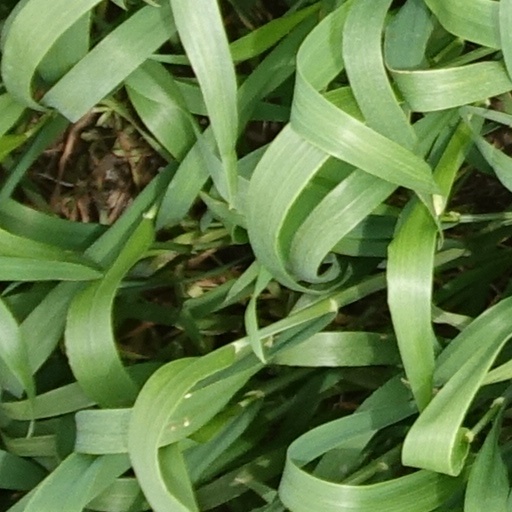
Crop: wheat